NatiVita

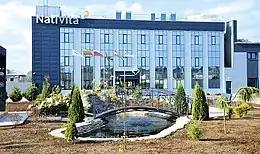

NatiVita is an international research and manufacturing pharmaceutical company, it is situated in Beshankovichy urban settlement, Vitebsk region, Belarus. NatiVita is the first company in Belarus, that started developing and producing biopharmaceutical medicines based on monoclonal antibodies using target cell therapy for specific genetic diseases such as Breast cancer, Lung cancer, Myeloma.